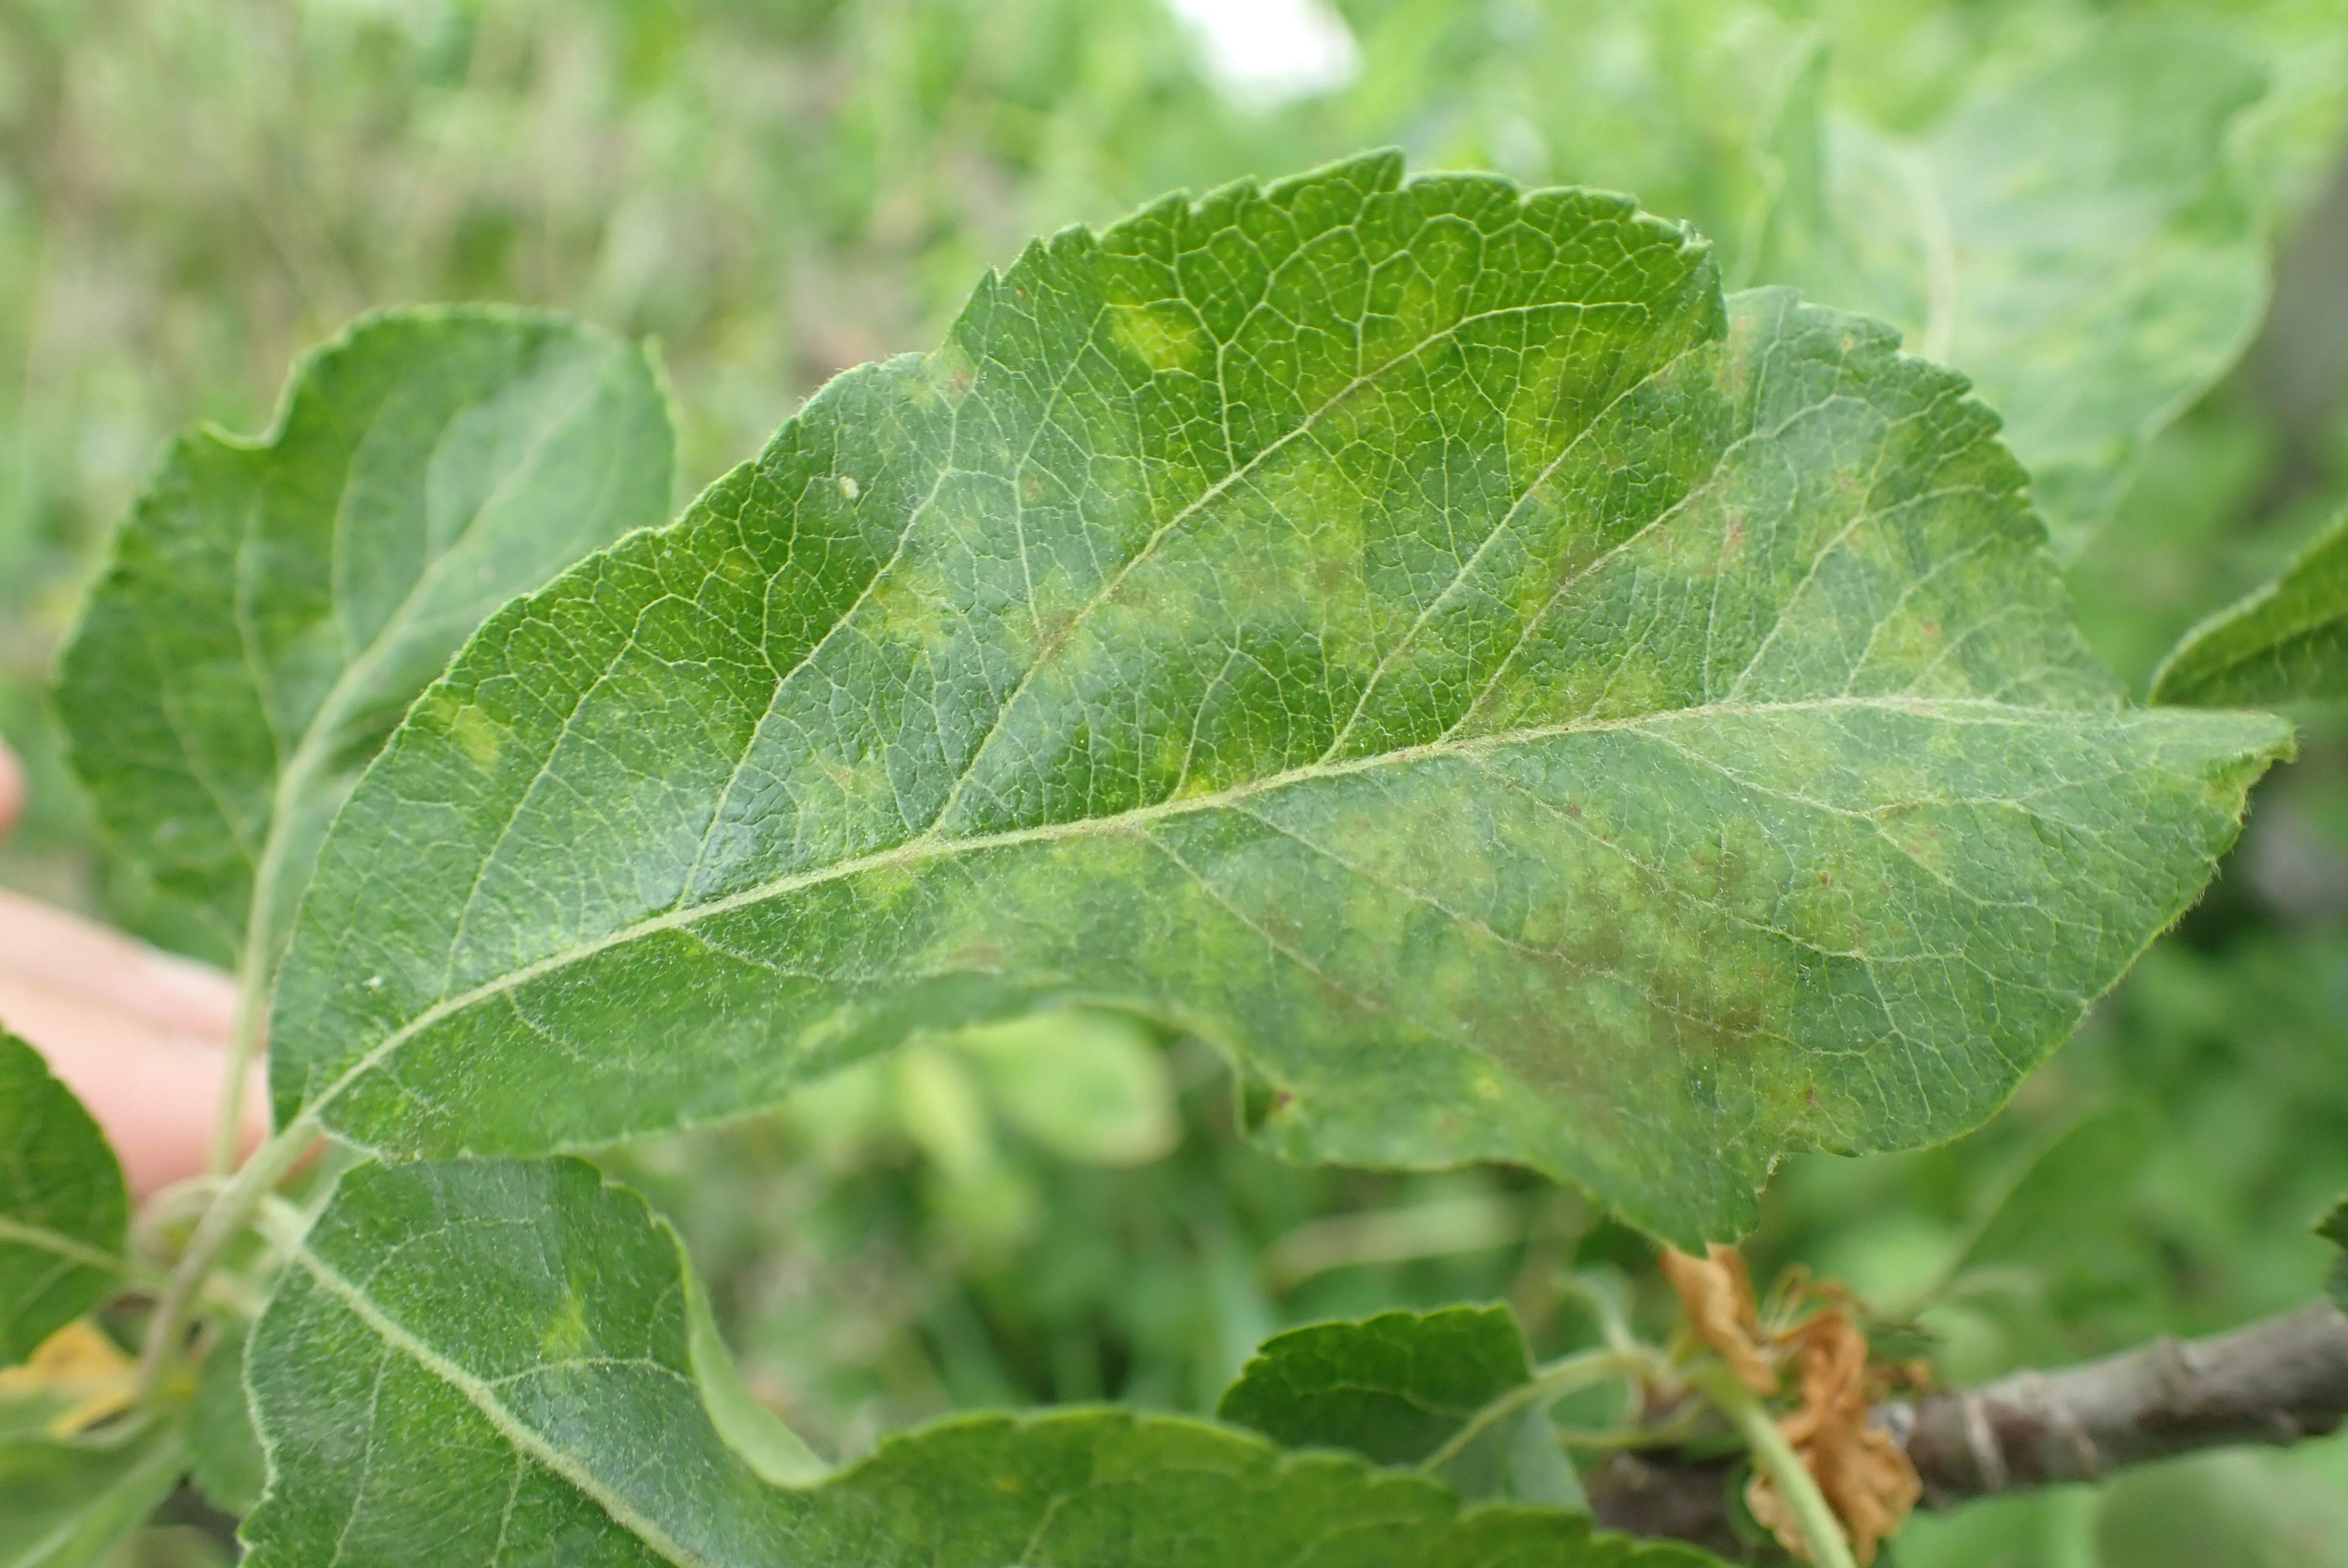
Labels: scab